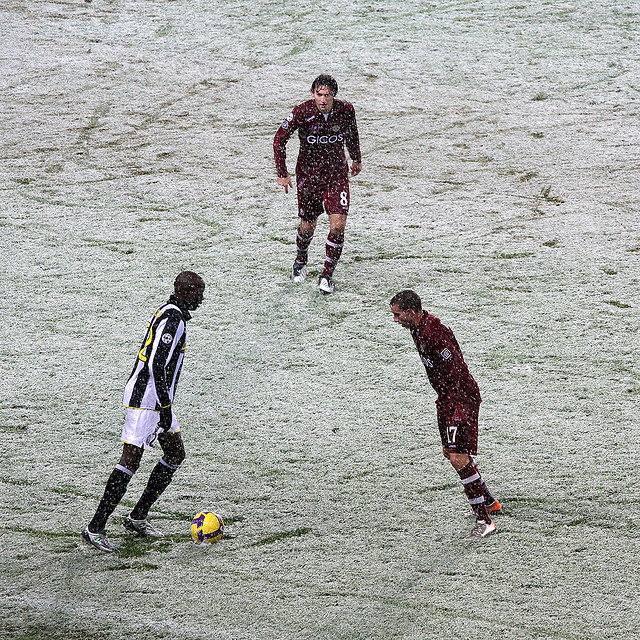
ba cầu thủ bóng đá đang thi đấu ở trên sân tuyết